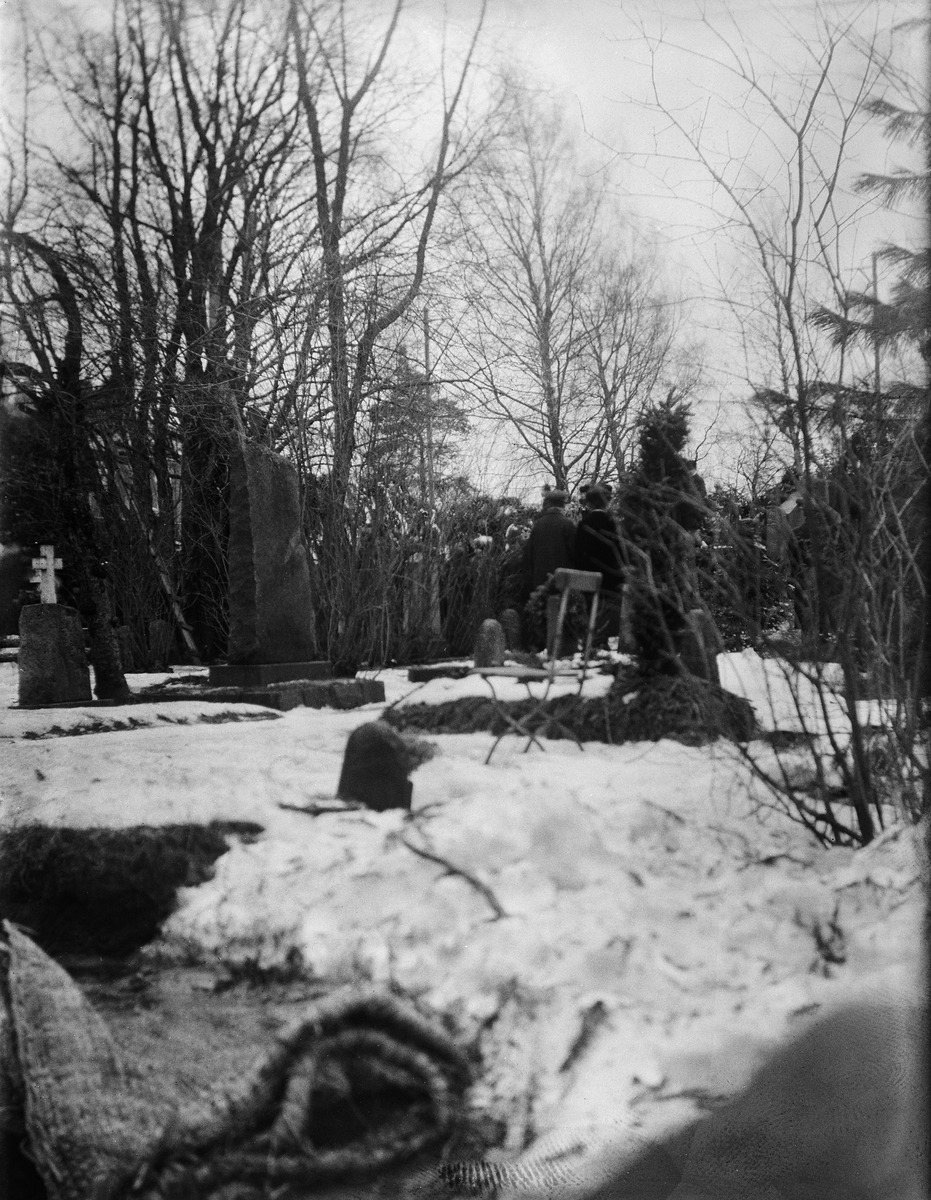
Leo Mechelinin seppelein kukitettua hautaa katsomaan tulleita ihmisiä Hietaniemen hautausmaalla
sisällön kuvaus: Leo Mechelinin seppelein kukitettua hautaa katsomaan tulleita ihmisiä Hietaniemen hautausmaalla. Mechelinin hautajaiset olivat 2.2.1914. mustavalkoinen
Ajankohta: kuvausaika 191402
Paikka: Suomi, Uusimaa, Helsinki, Lapinlahti Helsinki, Hietaniemen hautausmaa
Aiheet: Mechelin, Leopold Henrik Stanislaus, haudat, hautajaiset, hautausmaat, seppeleet, kukat